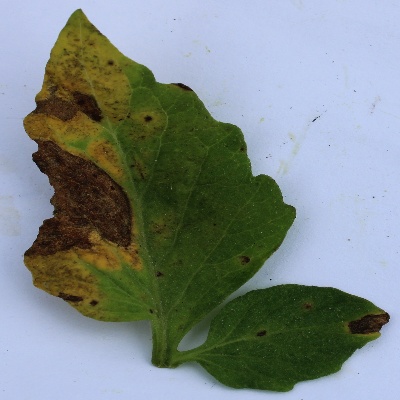
Crop: Tomato
Condition: verticulium wilt